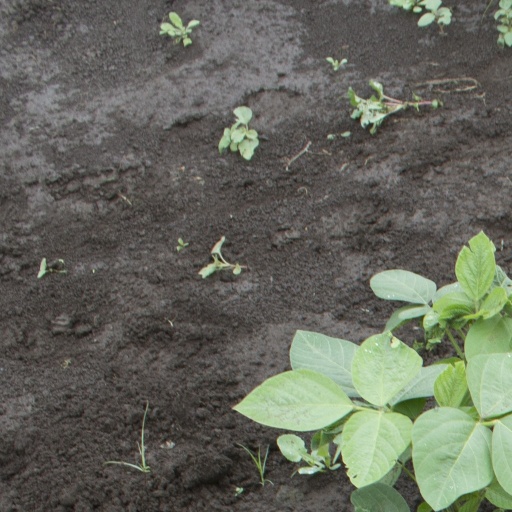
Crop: soybean